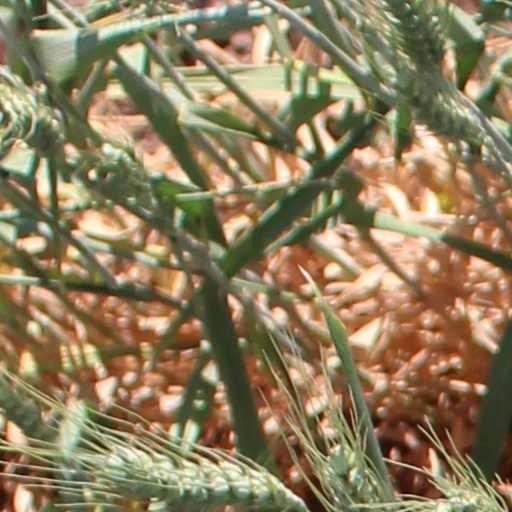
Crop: wheat